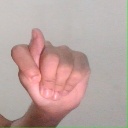
अक्षर: ट